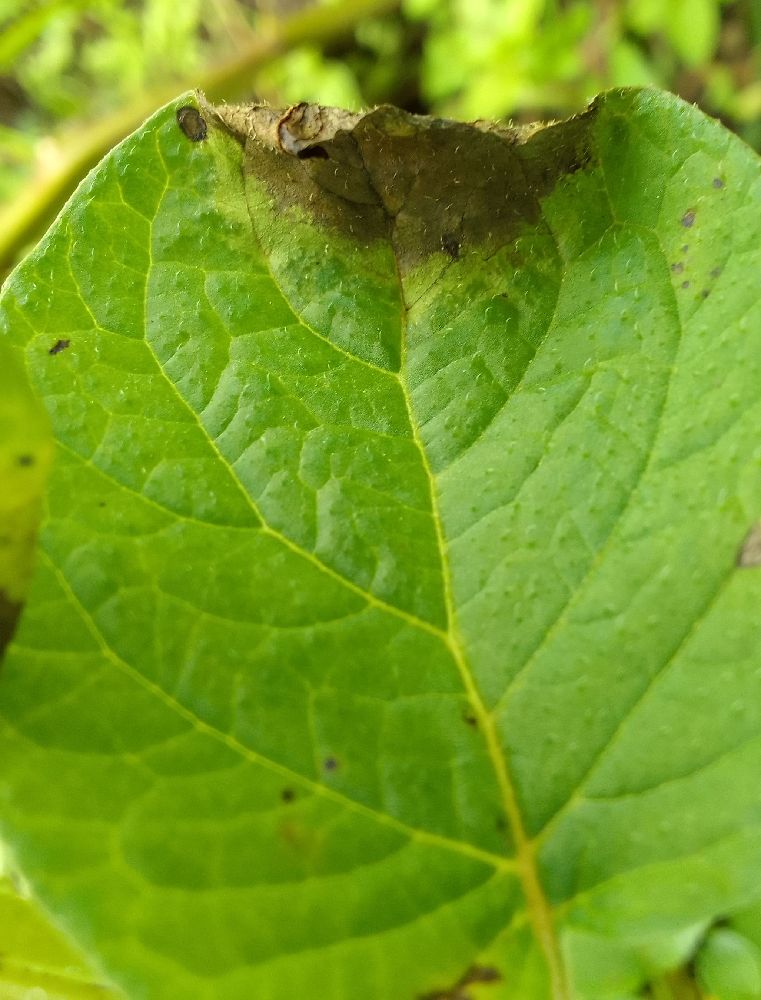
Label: Late blight